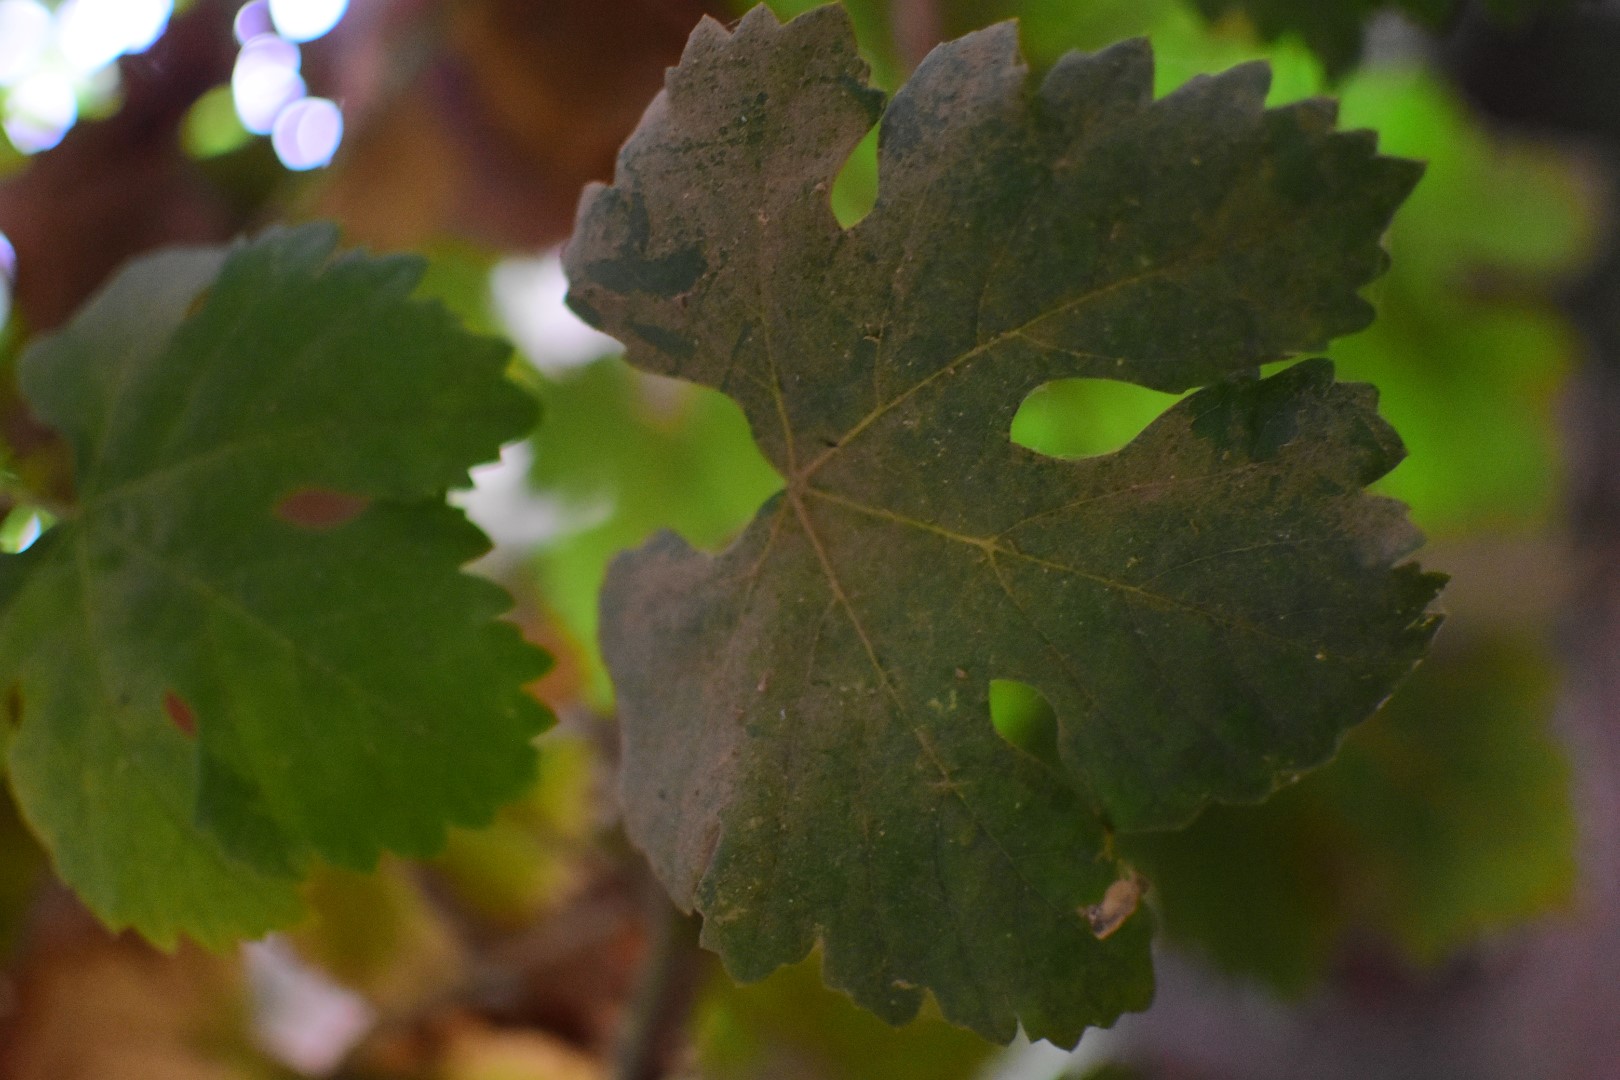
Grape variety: Aswud Balad